Chances (novel)

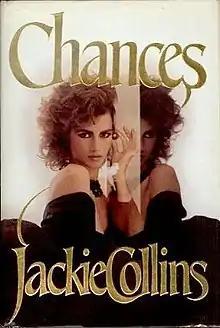
First edition (US)

Chances is a 1981 novel by Jackie Collins and the first in her "Santangelo" novels series. The novel has three focal points, two of them focusing on the main characters of the novel and a third during the New York City blackout of 1977. The novel made the New York Times Bestseller list upon its release.